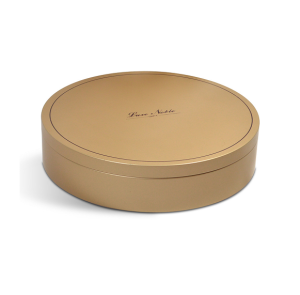
Label: metal